Deliver Us from Eva

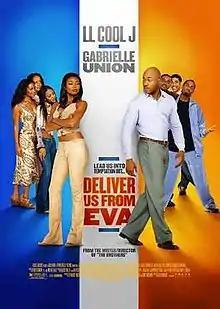
Theatrical release poster

Deliver Us from Eva is a 2003 American romantic comedy film starring LL Cool J and Gabrielle Union, revolving around LL's character, Ray, being paid to date a troublesome young lady named Eva (Union). It is considered by many as a modern update of William Shakespeare's play "The Taming of the Shrew". It was released to the American theaters on February 7, 2003 by Focus Features, and also stars Essence Atkins, Duane Martin, and Mel Jackson.